Moreton House, Bideford

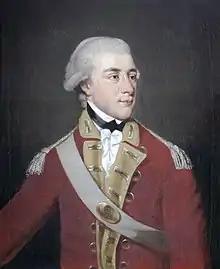
George Stucley Buck (1755–1791), of Daddon House (later called Morton House) and Affeton, Devon, dressed in military uniform. Portrait by a follower of George Romney (1734–1802), collection of Bideford Town Council, displayed at Bideford Town Hall

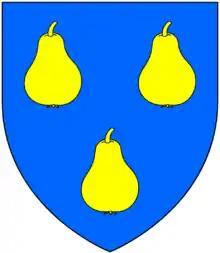
Arms of Stucley: "Azure, three pears pendant or"Motto: "Bellement et Hardiment" ("beautifully and bravely")

Moreton House was sold by the Stucley family and became part of Grenville College, a private school. The gardens used to be maintained and were open to visitors at certain times. At about this time various other houses were built in the grounds of the house, such as Scott House and Crabbe House. The school playing fields were situated on the surrounding estate, but since the school's closure this land has been built over as a housing development.